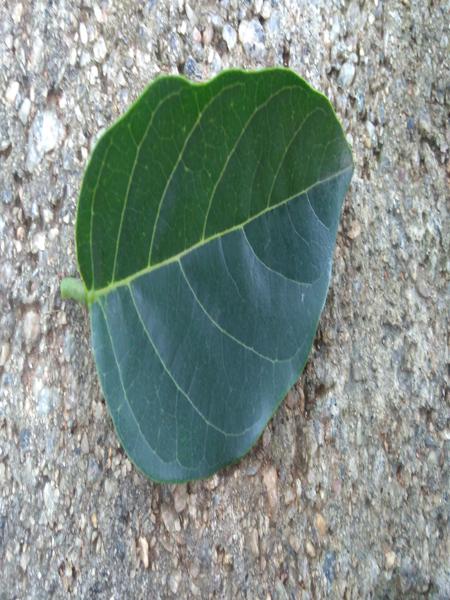
Plant: Honge